Negros

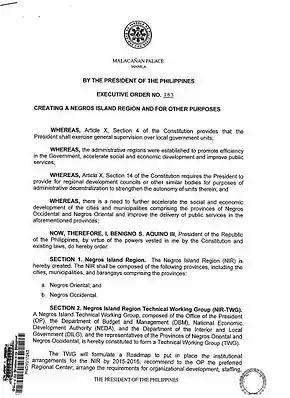

From November 3 – 6, 1898, the Negrense peoples rose in revolt against the local Spanish colonial government headed by politico-military governor Colonel Isidro de Castro. The Spaniards decided to surrender upon seeing armed troops marching in a pincer movement towards Bacolod. The revolutionaries, led by General Juan Araneta from Bago and General Aniceto Lacson from Talisay, bore fake arms consisting of rifles carved out of palm fronds and cannons of rolled bamboo mats painted black. By the afternoon of November 6, Col. de Castro signed the Act of Capitulation, thus ending centuries of Spanish colonial rule in Negros Occidental.